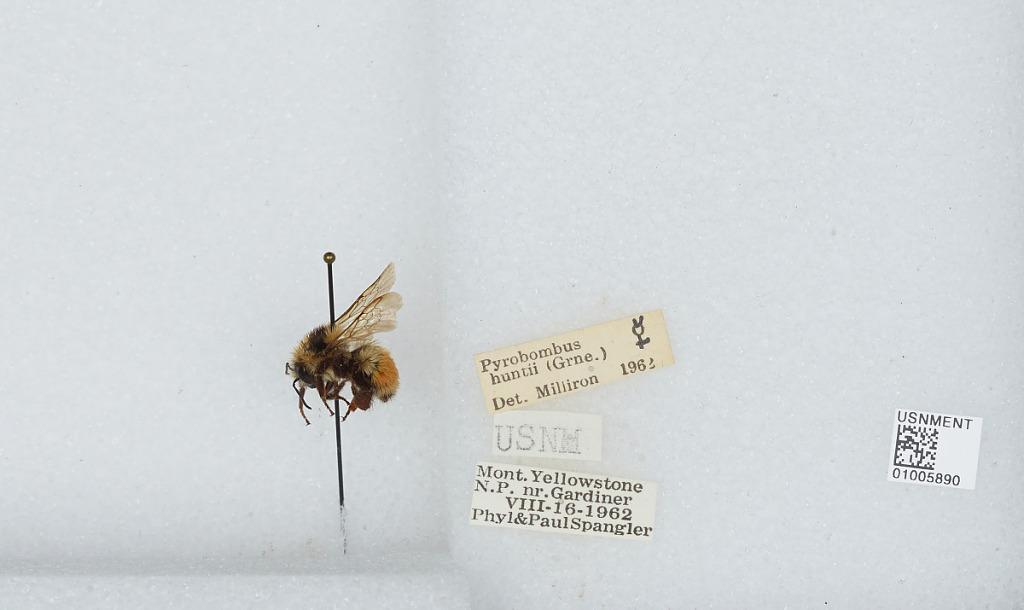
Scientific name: Bombus (Pyrobombus) huntii Greene
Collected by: P. Spangler
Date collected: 1962-8-16
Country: United States
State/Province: Montana
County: Park
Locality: Yellowstone National Park, near Gardiner
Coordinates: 45.0264, -110.702
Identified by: Milliron